Bombus ternarius

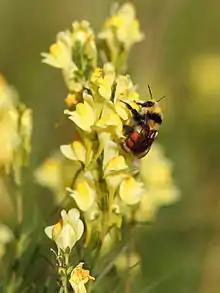
"B. ternarius" foraging on common toadflax ("Linaria vulgaris")

Flight for bumblebees is energy costly. Estimates put bumblebee metabolic rate at extremes surpassing even hummingbird metabolic rates, so efficient foraging and good decision-making is paramount or the workers risk a net loss of energy. Pollen is rich in protein necessary to sustain flight, but is more difficult to collect than nectar. Bumblebees exhibit individual learning. New pollen foragers tend to return lighter from about the first 10 foraging trips, allowing foraging efficiency to increase, until it plateaus at about 30 trips. Furthermore, bumblebees tend to collect pollen when conditions are dry and humidity is lower, presumably because pollen clumps are drier then, making foraging easier. For this reason, more experienced and older workers tend to collect pollen. This approach means inexperienced foragers waste less energy and more pollen is returned to the nest, maximizing the colonies' evolutionary success.